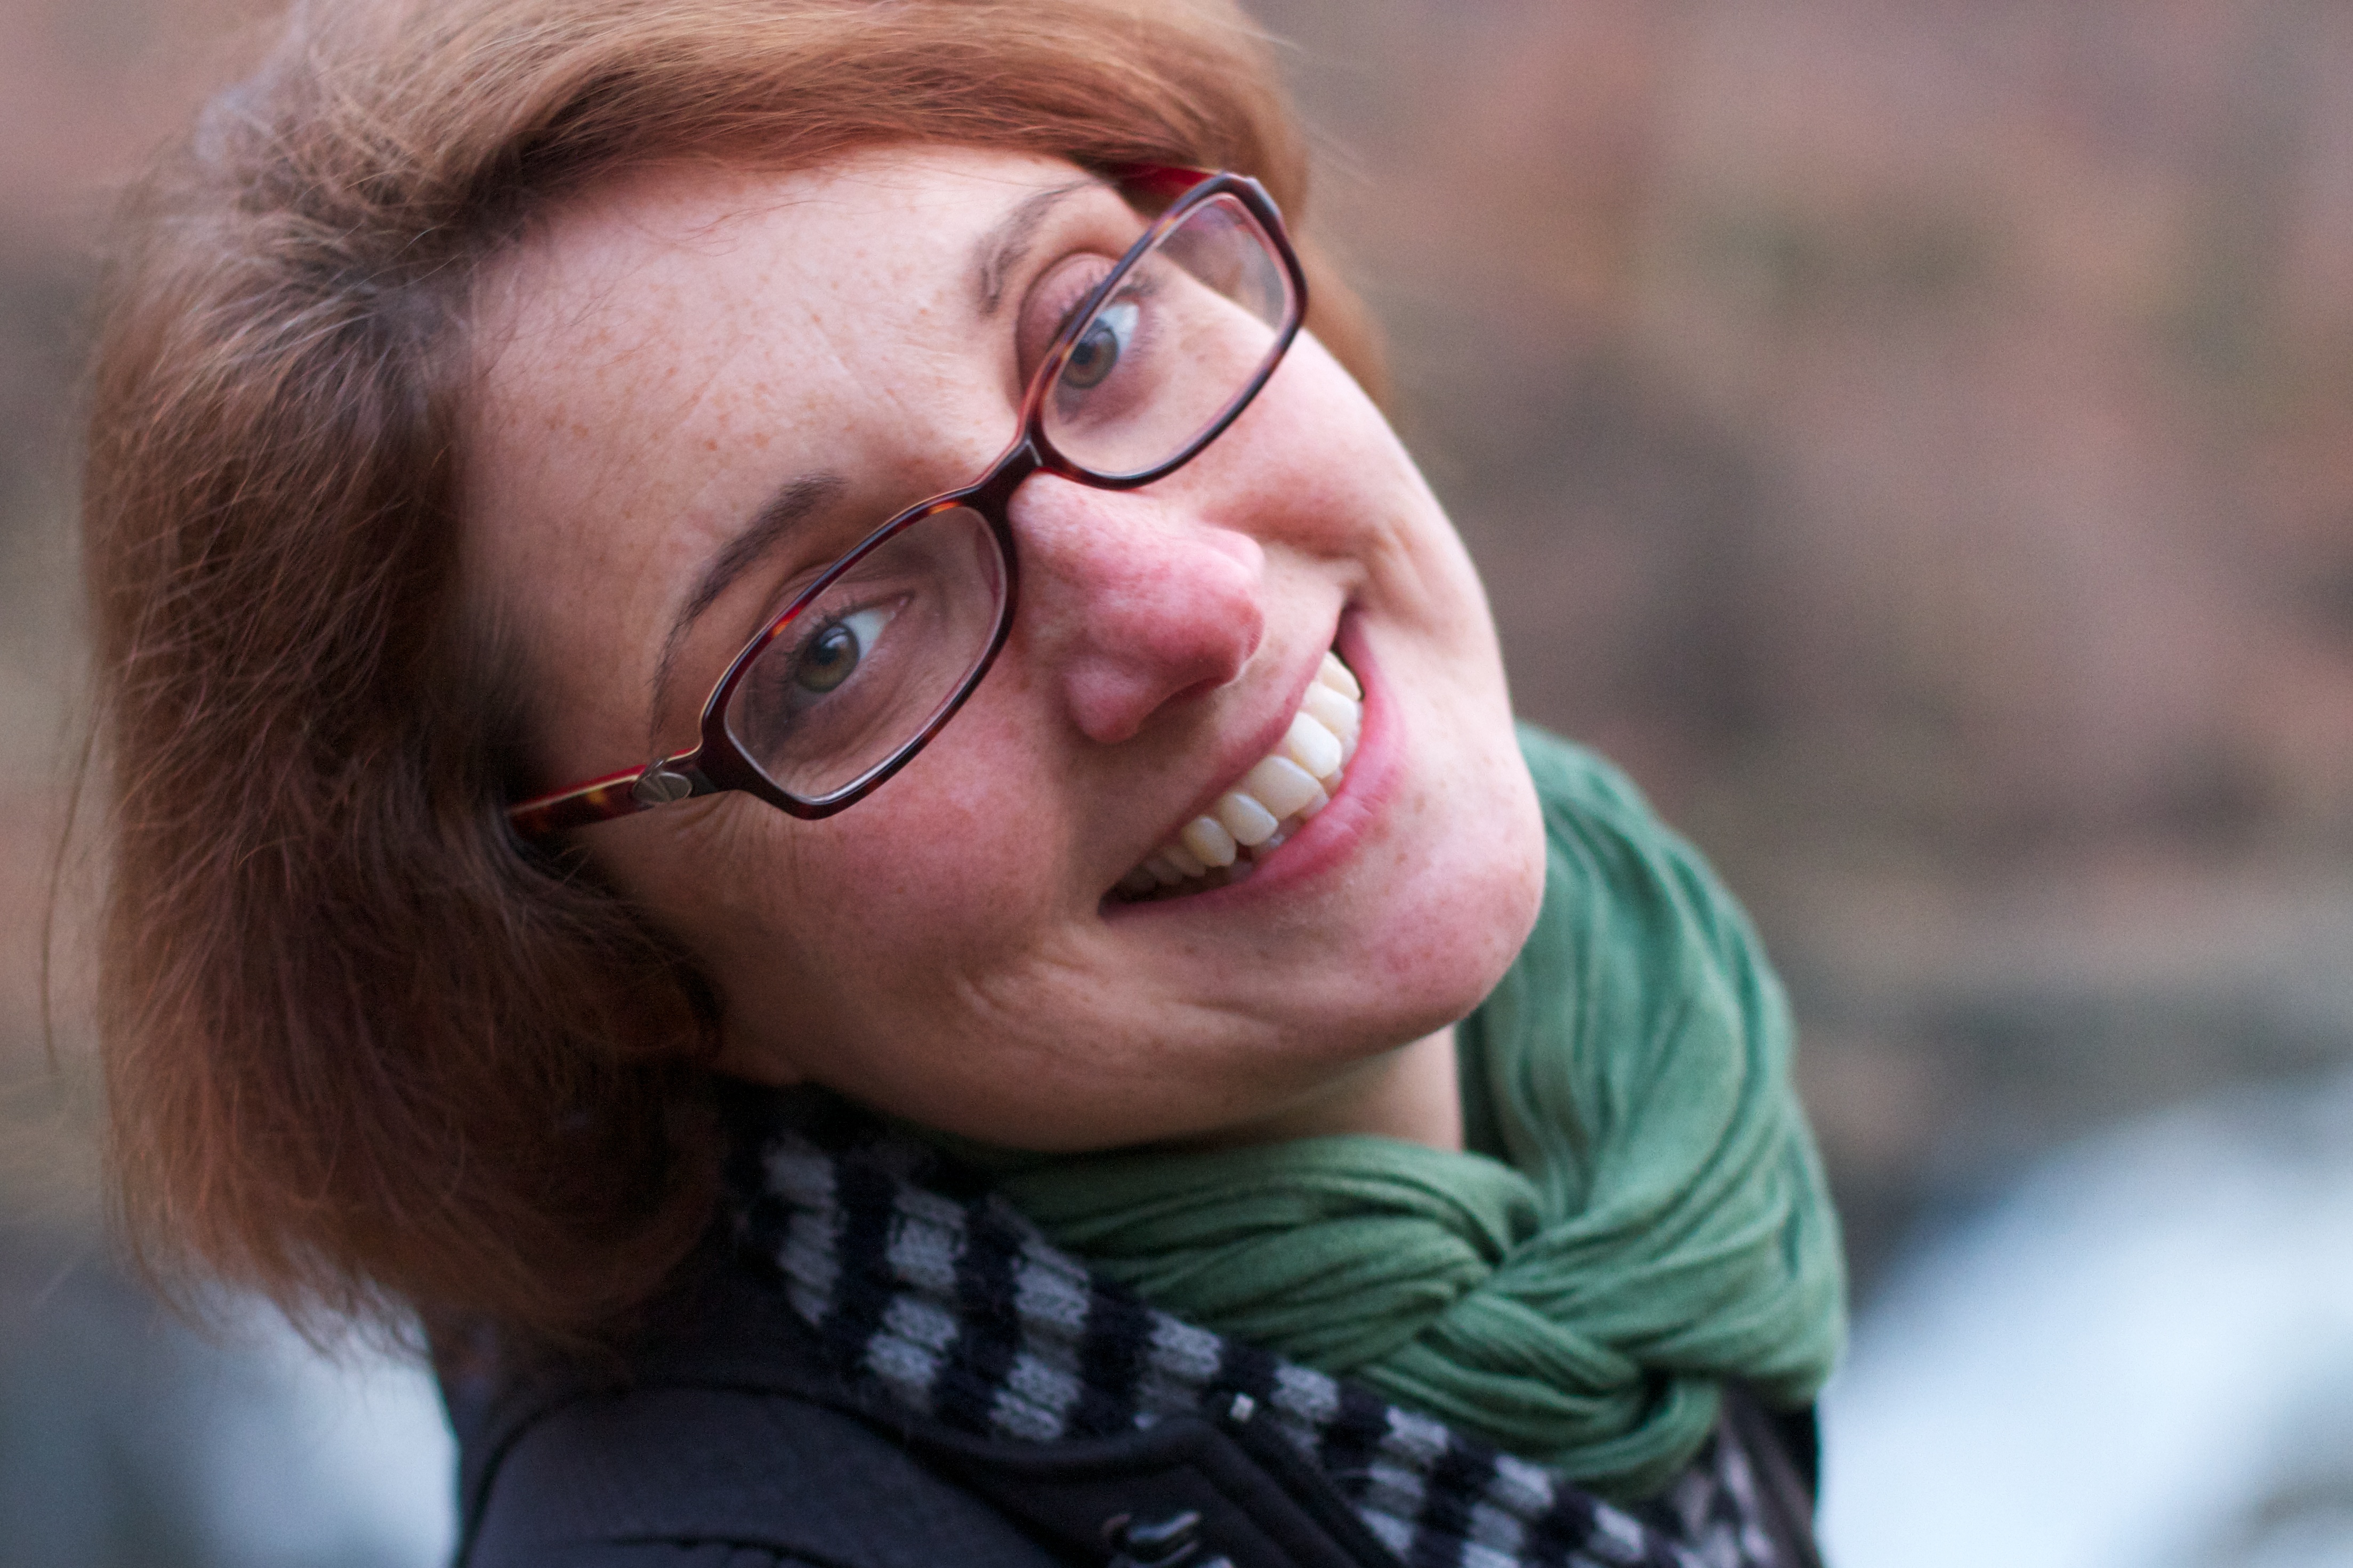
person, girl, hair, photography, portrait, color, blue, facial expression, smile, close up, face, nose, sunglasses, eye, glasses, head, skin, beauty, organ, 1000k, emotion, portrait photography, facial hair, vision care